History of the telephone

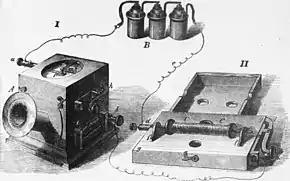
Reis's telephone around 1861, first device called telephone

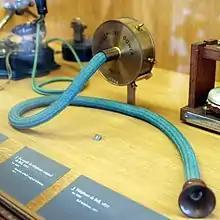
A French Gower telephone of 1912 at the "Musée des Arts et Métiers" in Paris

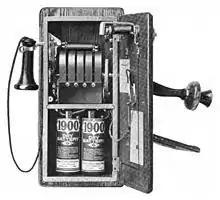
1917 wall telephone, open to show magneto and local battery

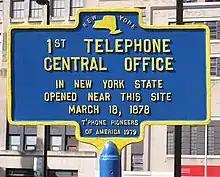
Historical marker commemorating the first telephone central office in New York State (1878)

Early telephones were technically diverse. Some of them used liquid transmitters which soon went out of use. Others were dynamic: their diaphragms vibrated a coil of wire in the field of a permanent magnet or vice versa. Such sound-powered telephones survived in small numbers through the 20th century in military and maritime applications where the ability to create its own electrical power was crucial. Most, however, used Edison/Berliner carbon transmitters, which were much louder than the other kinds, even though they required induction coils, actually acting as impedance matching transformers to make it compatible to the line impedance. The Edison patents kept the Bell monopoly viable into the 20th century, by which time telephone networks were more important than the instrument.